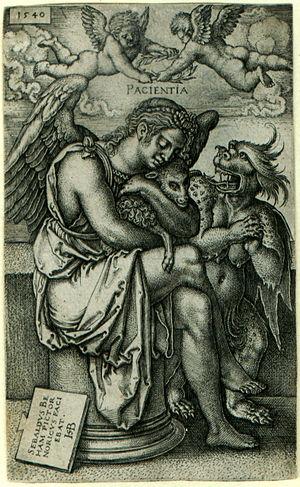
L'Allégorie de la Patience est un thème iconographique allégorique des arts visuels, en particulier dans la peinture et les estampes.